Japan during World War II

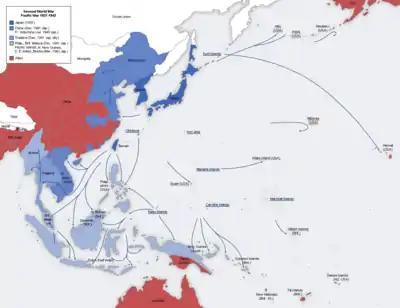
A map of the Japanese advance from 1937 to 1942

On 7 December 1941 (8 December in Asian time zones), Japan attacked British and American holdings with near-simultaneous offensives against Southeast Asia and the Central Pacific. These included an attack on the American fleets at Pearl Harbor and the Philippines, Guam, Wake Island, landings in Malaya, Thailand and the Battle of Hong Kong.